Kumbakonam

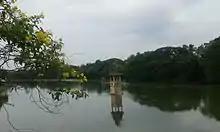
a river with a small brick structure in the middle

Kumbakonam is located at . It is situated south of Chennai, east of Tiruchirappalli, about north-east of Thanjavur., and about 35 km (22 mi) south-west of Mayiladuthurai. It lies in the region called the "Old delta" which comprises the north-western taluks of Thanjavur district that have been naturally irrigated by the waters of the Cauvery and its tributaries for centuries in contrast to the "New Delta" comprising the southern taluks that were brought under irrigation by the construction of the Grand Anicut canal and the Vadavar canal in 1934. It has an average elevation of 26 metres (85 ft). The town is bounded by two rivers, the Cauvery River on the north and Arasalar River on the south.